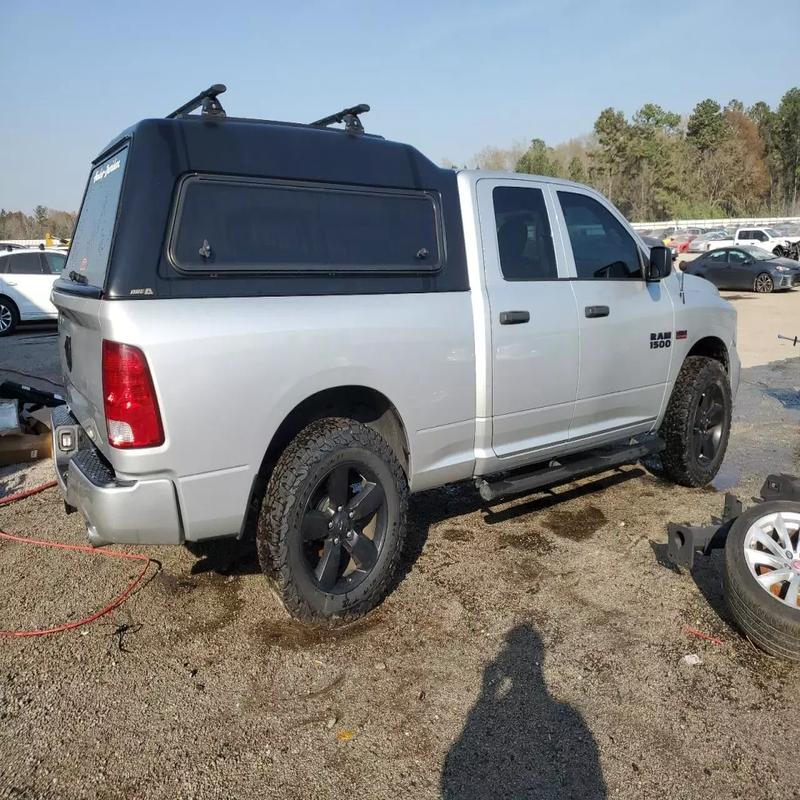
Aucun dommage détecté.
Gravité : aucun